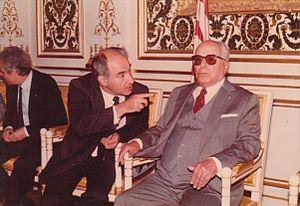
Le chef du gouvernement tunisien est à la tête du gouvernement de la Tunisie. Depuis l'adoption de la Constitution de 2014, le chef du gouvernement possède l'essentiel du pouvoir exécutif.
Habib Bourguiba, de son nom complet Habib Ben Ali Bourguiba, né probablement le 3 août 1903 à Monastir et mort le 6 avril 2000 dans la même ville, est un homme d'État tunisien, président de la République entre 1957 et 1987.
La famille Mzali est une famille tunisienne, dont les membres ont servi dans la magistrature, l'armée et l'administration. Elle a joué un rôle dans l'histoire contemporaine de la Tunisie.